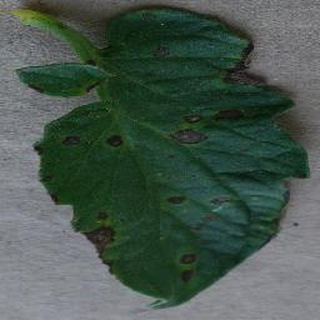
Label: tomato_early_blight